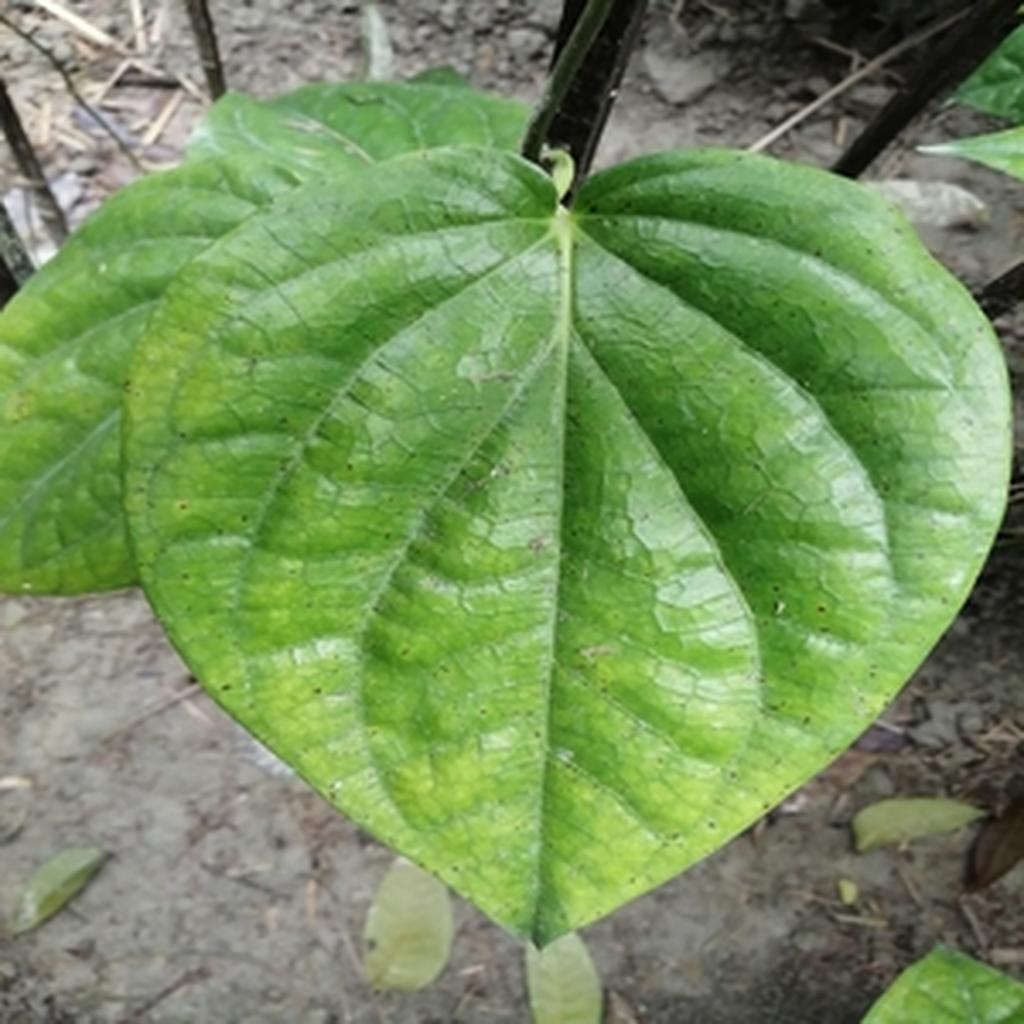
Label: Leaf_Spot